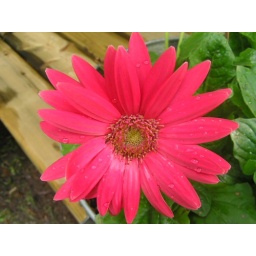
Pink gerbera daisy growing in container at a family friend's house